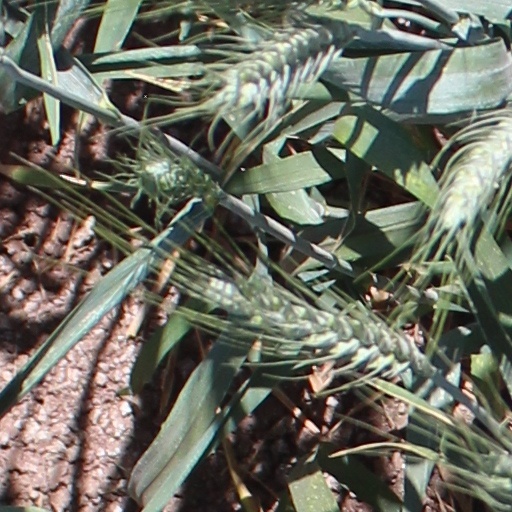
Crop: wheat